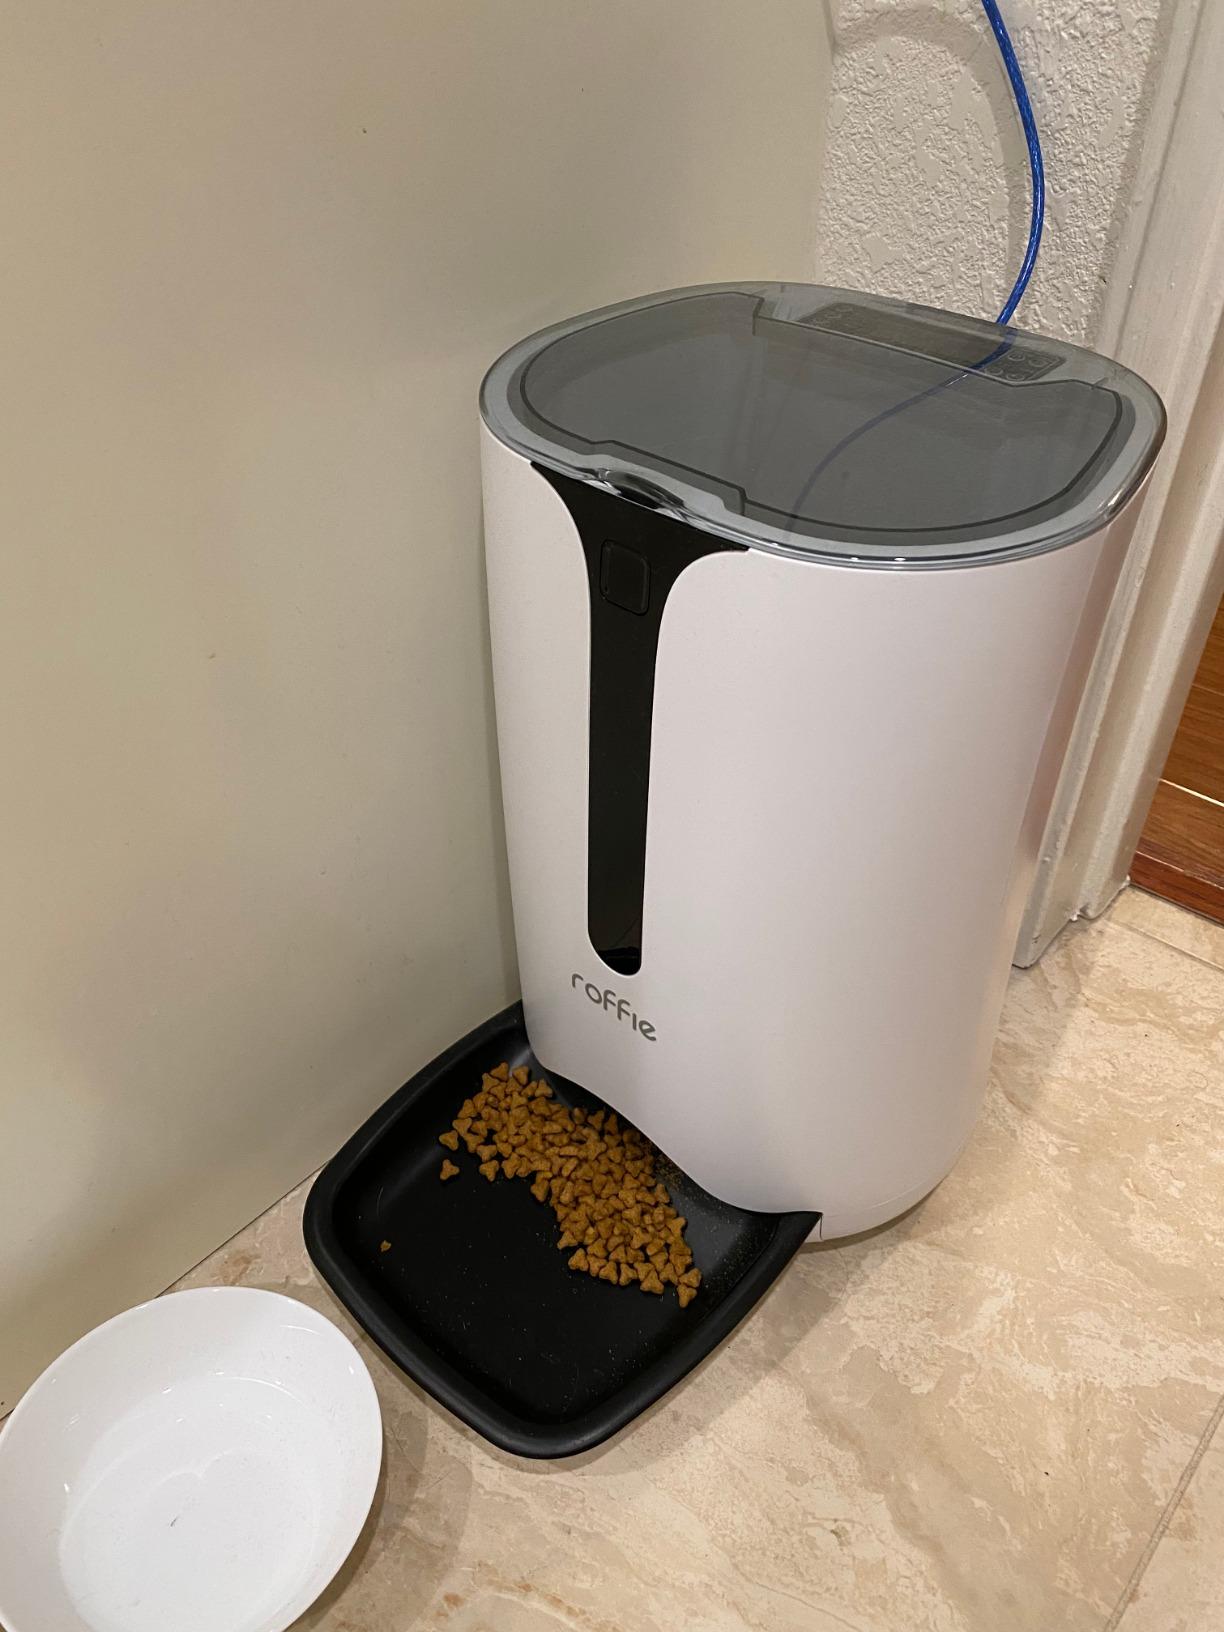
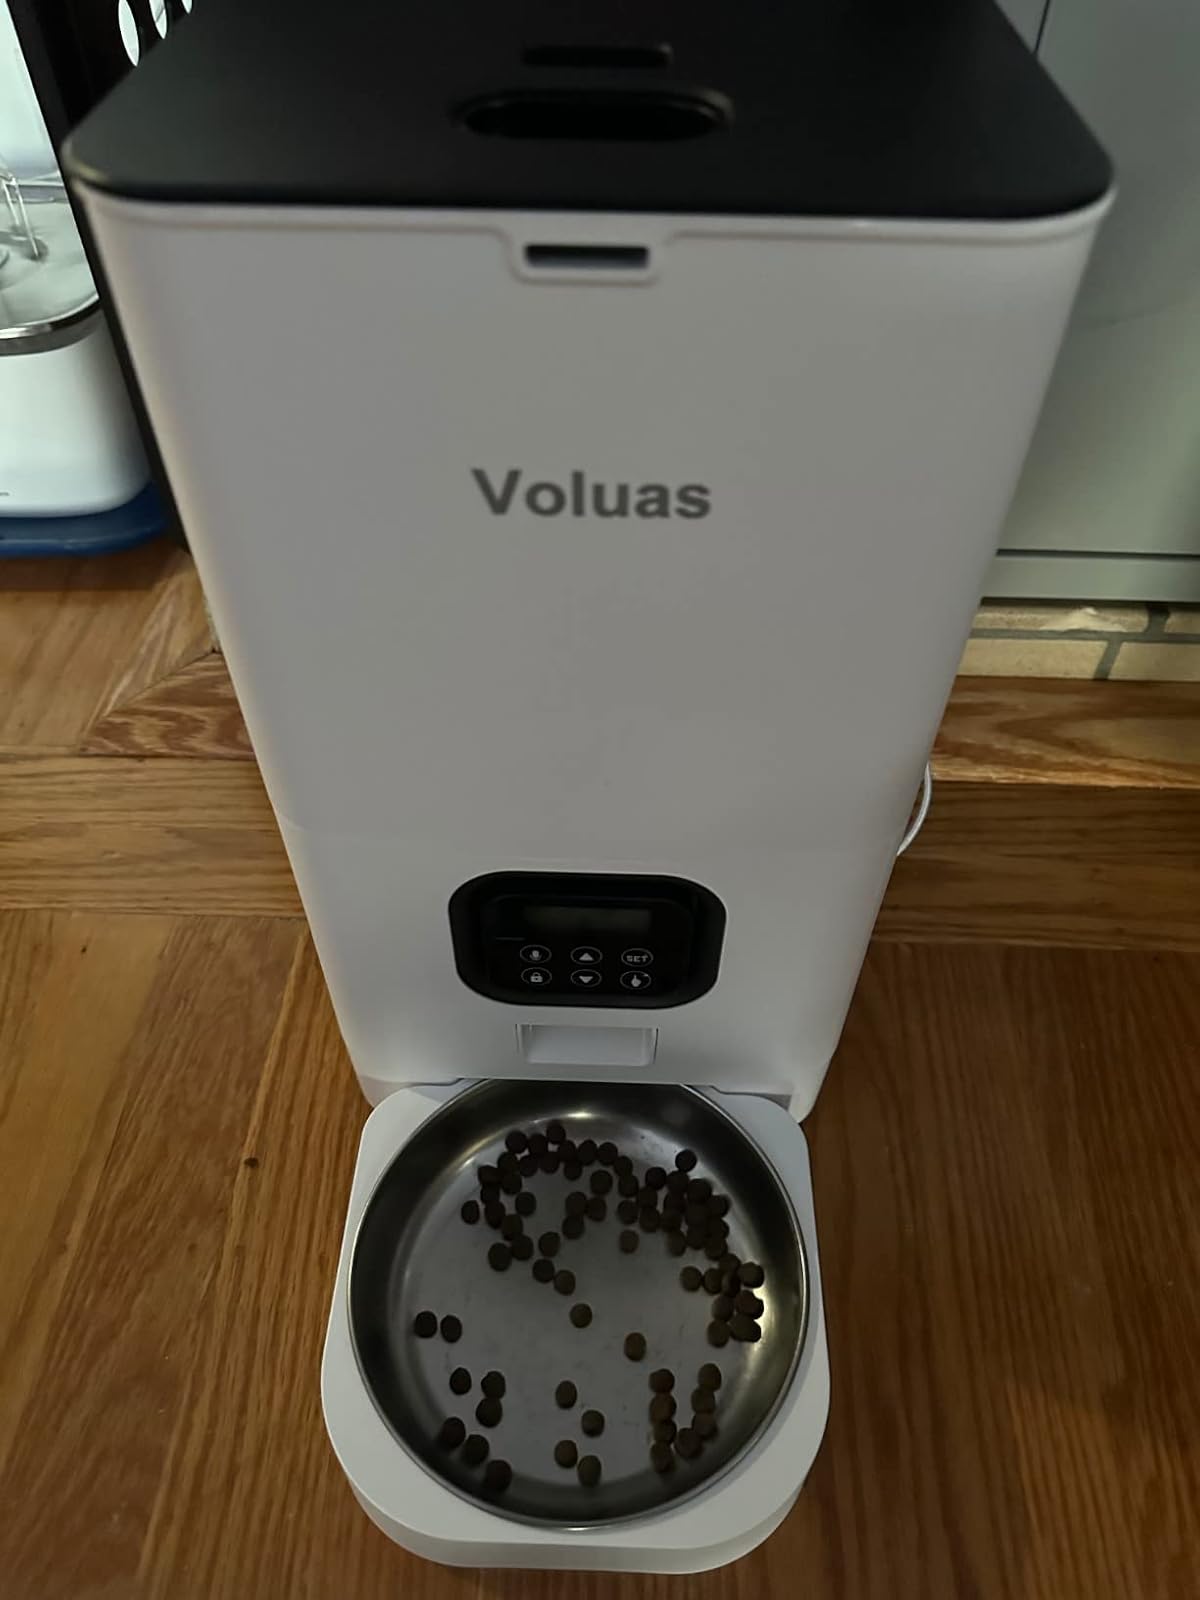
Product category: items_feeder
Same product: no